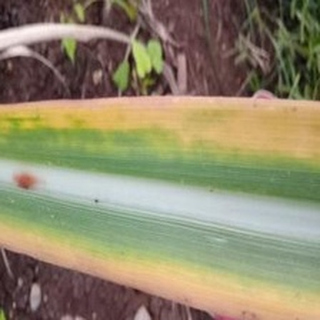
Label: sugarcane_yellow_leaf_disease